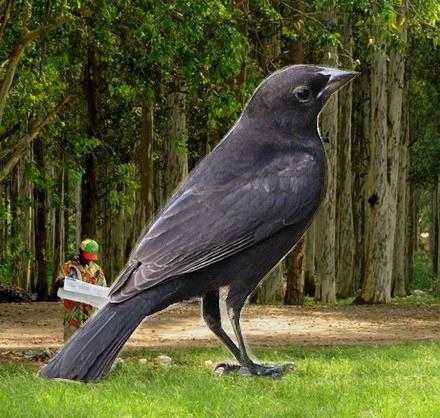
Bird species: Shiny_Cowbird
Bird type: landbird
Background: land